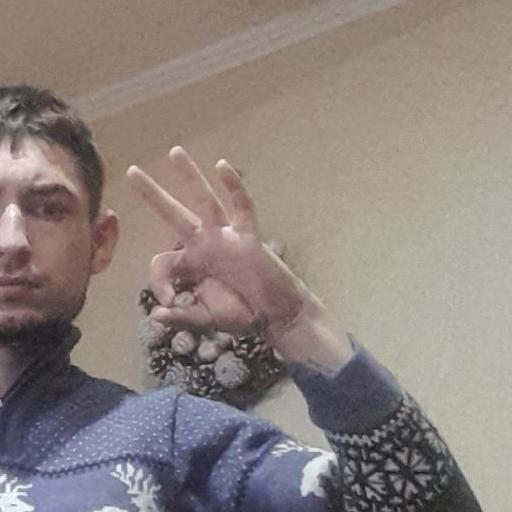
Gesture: ok